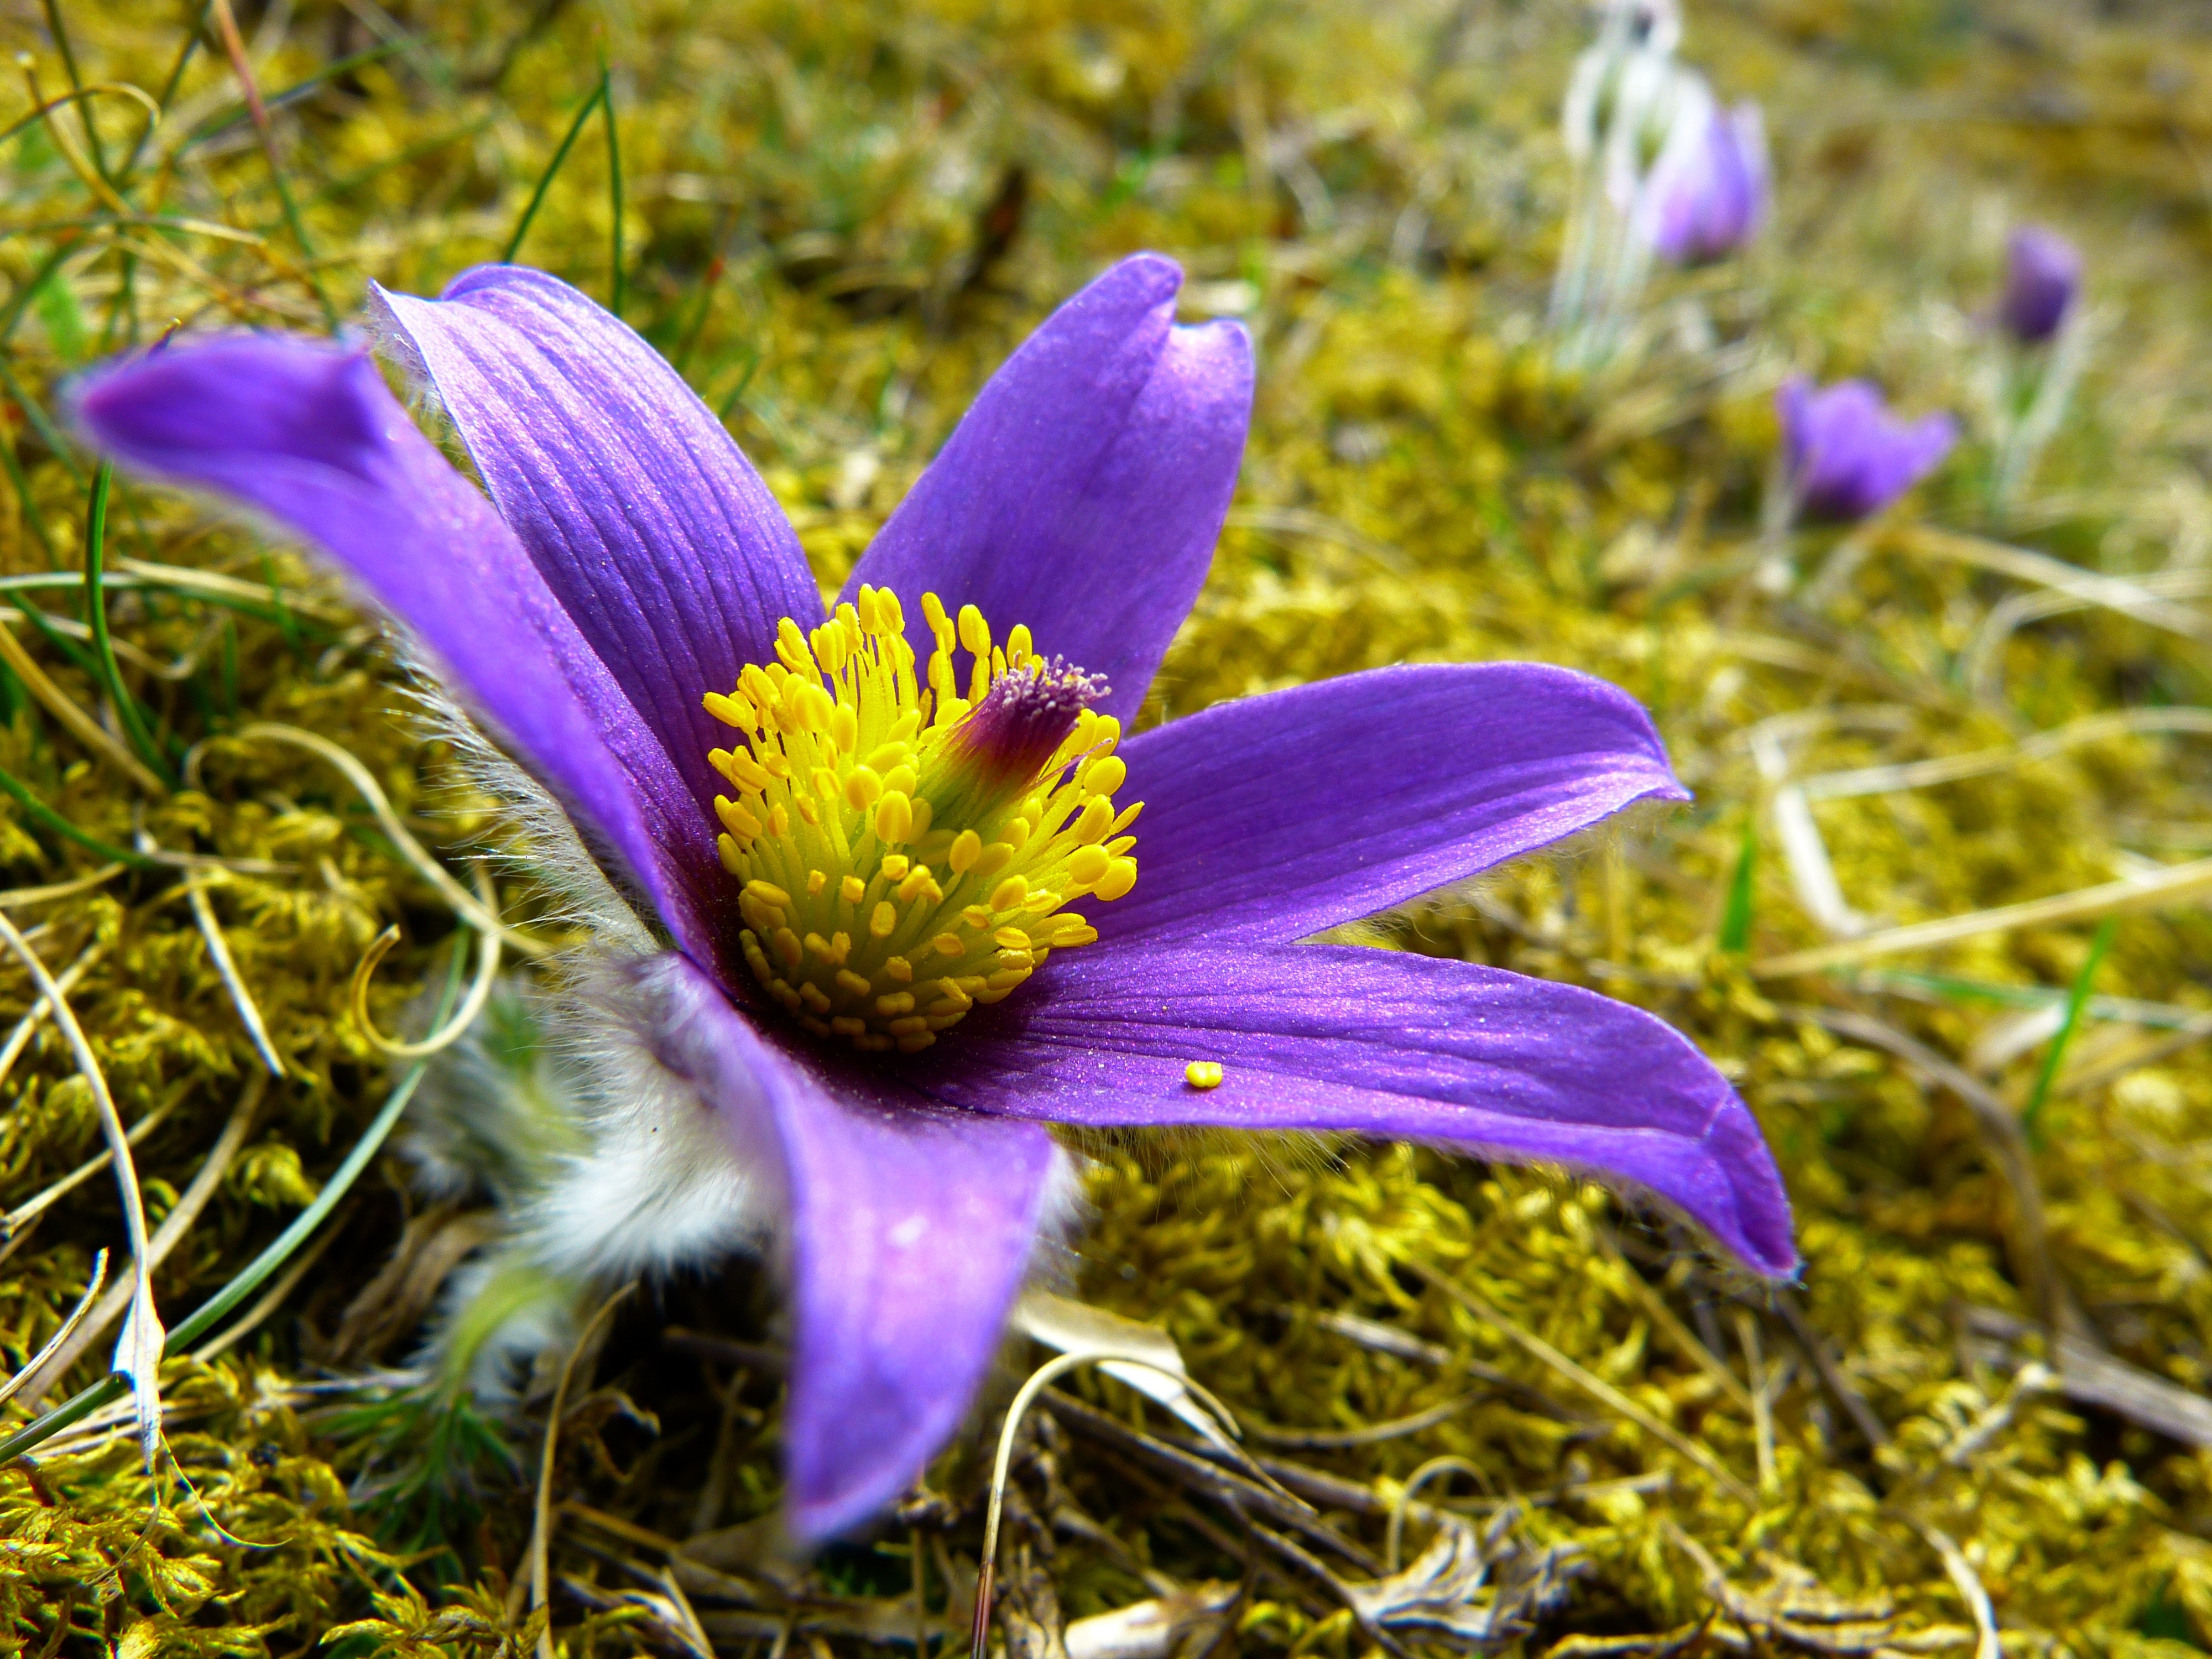
flower, flowering plant, prairie pasqueflower, petal, plant, pasqueflower, spring, wildflower, crocus, bellflower family, gentian family, lily family